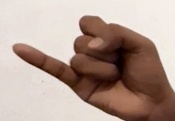
ASL sign: J